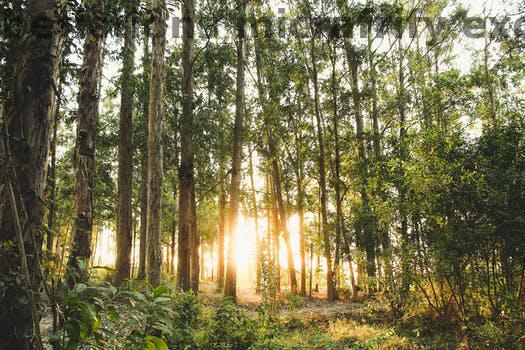
Label: Watermark